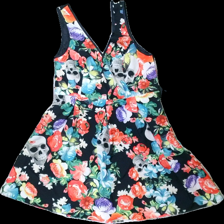
View: front
Type: Dress
Category: Ladies
Brand: Not in the list
Brand text on label: q7
Colors: Blue, Yellow, Red, Pink, Green, White, Grey, Turquoise, Multicolor
Material: 100% polyester
Pattern: Floral print
Cut: V-collar
Size: XL
Price range: 50-100
Recommended usage: Reuse
Description: blommig klänning med rosett